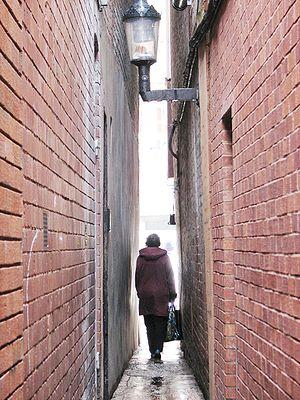
Parliament Street est une rue de la ville d'Exeter, Devon, Angleterre.